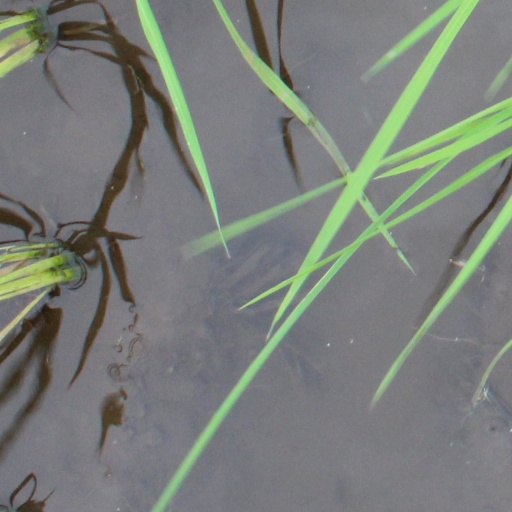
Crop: rice